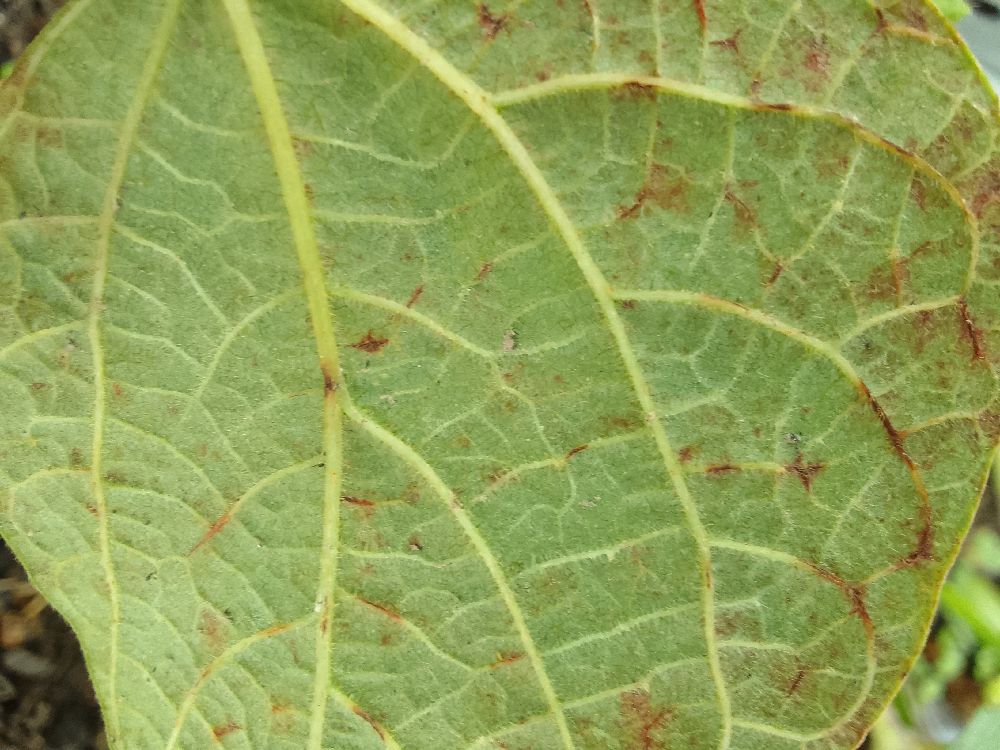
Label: anthracnose